Whistle (novel)

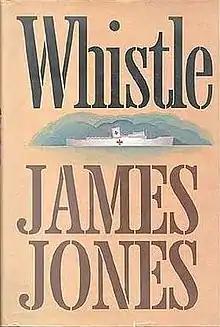
First edition

Whistle (1978), a novel by James Jones, tells the story of four wounded South Pacific veterans brought back by hospital ship to the United States during World War II. Much of the story takes place in a veterans hospital in the fictional city of Luxor, Tennessee (based on the city of Memphis).